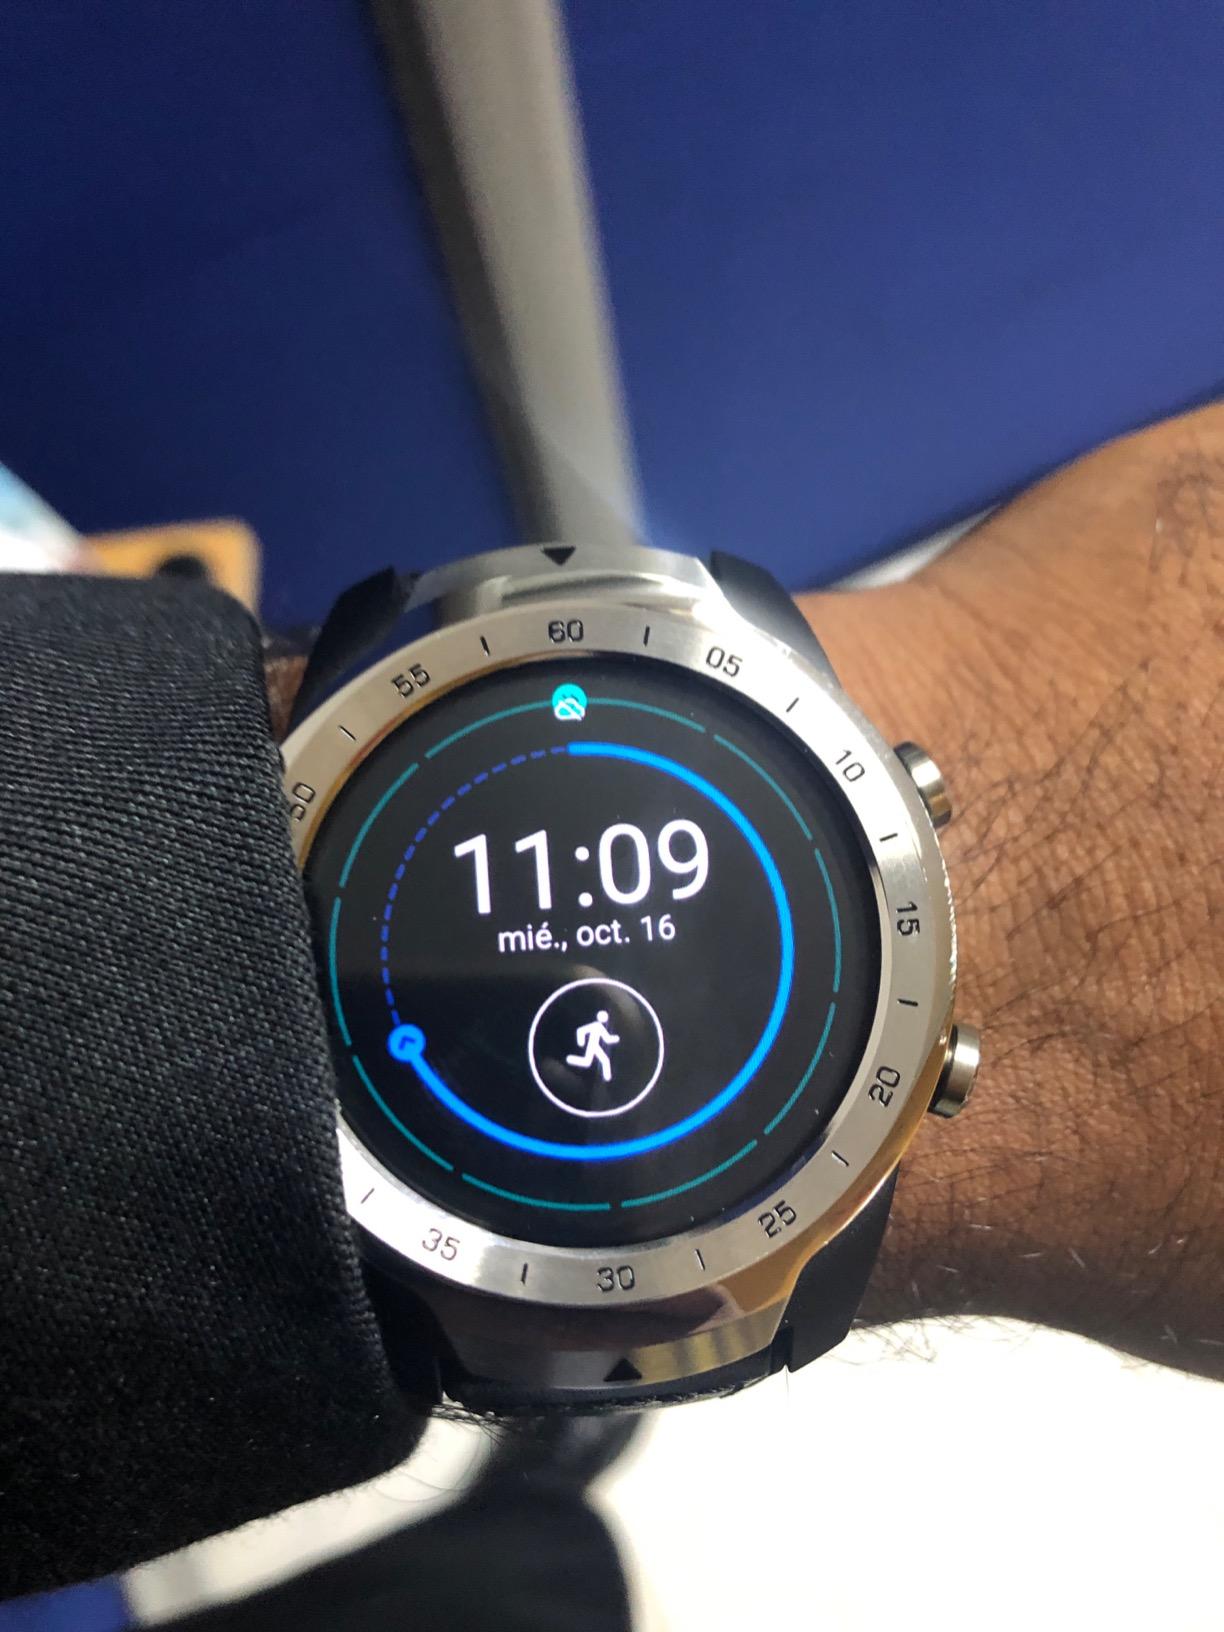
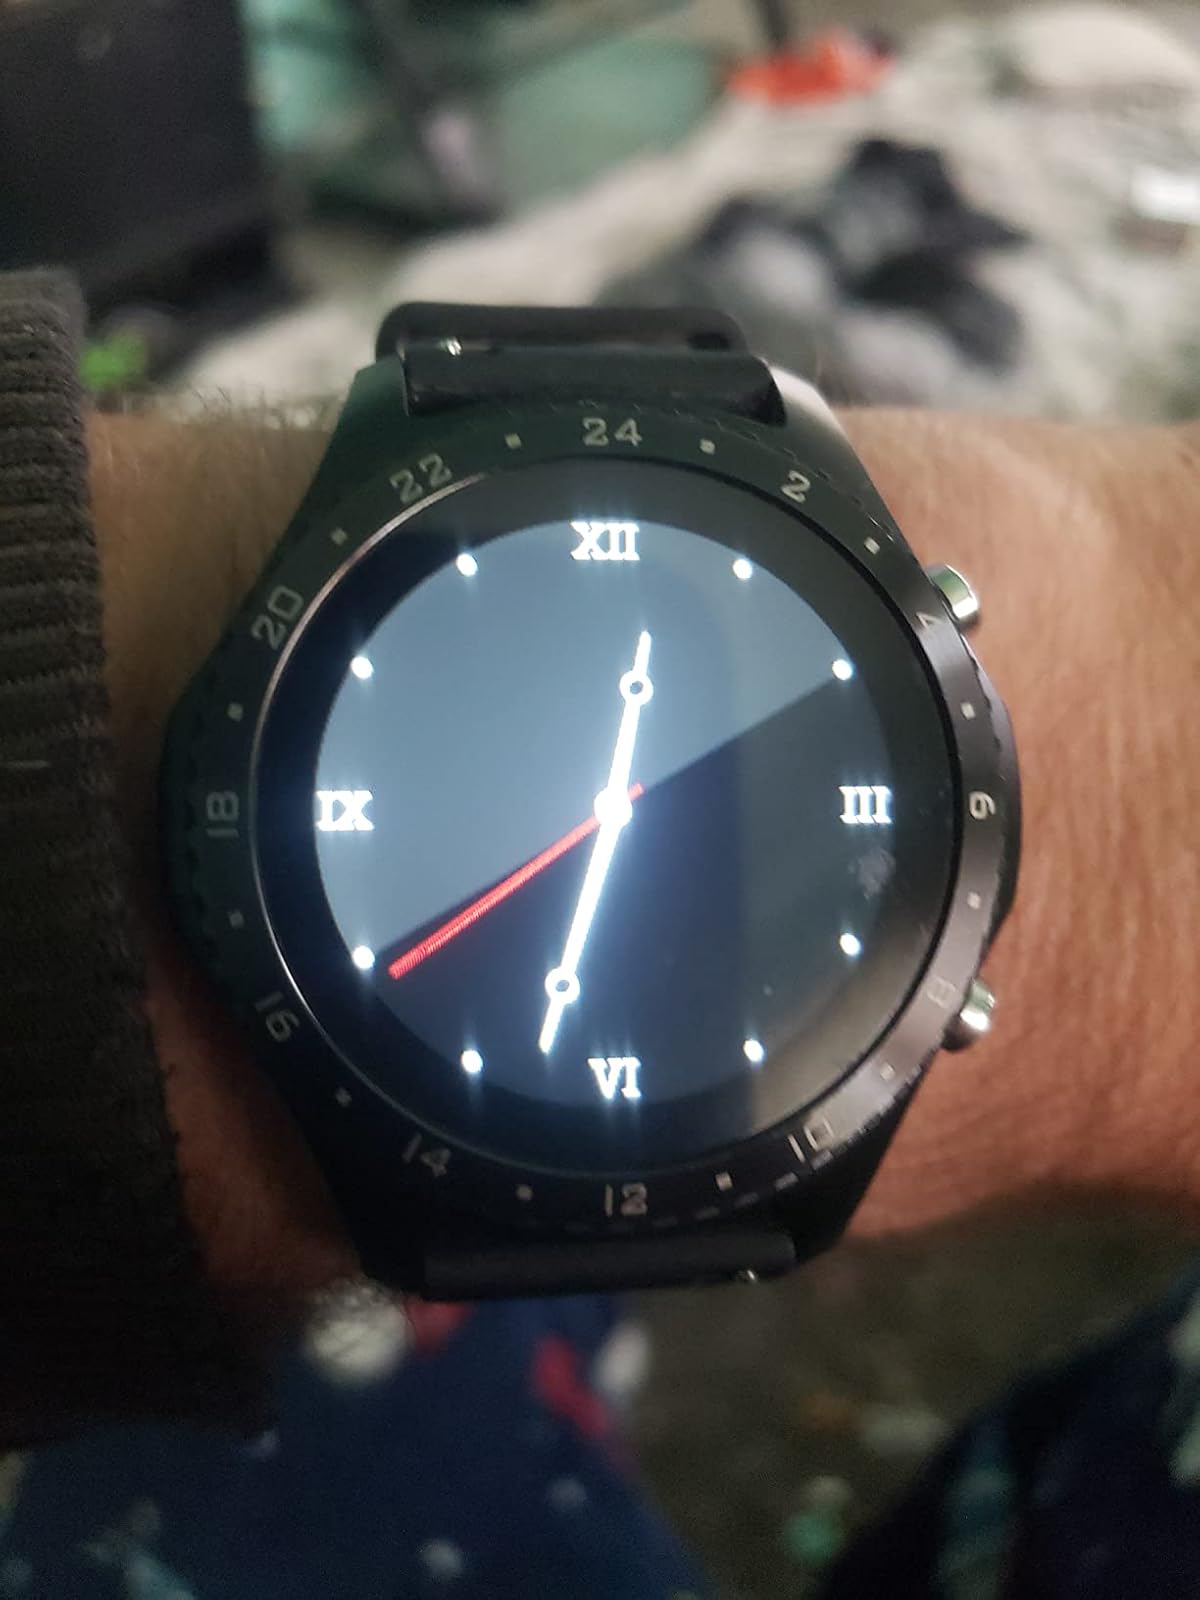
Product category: smartwatch
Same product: no